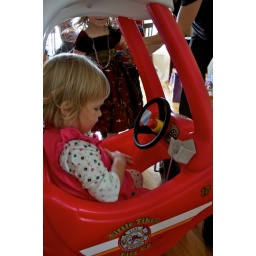
Literally, the wrapping paper is still in the air and she's in the car already.